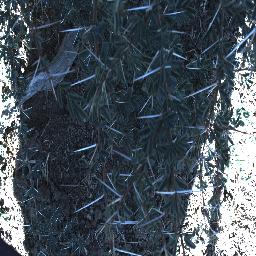
Label: prickly_acacia